Sir Thomas Frankland, 6th Baronet

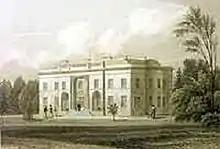
Thirkleby Hall circa 1800

Sir Thomas Frankland, 6th Baronet (September 1750 – 4 January 1831) was an English country landowner of Thirkleby, Yorkshire and politician who sat in the House of Commons in two sessions between 1774 and 1801. He was an eminent botanist from whom the genus Franklandia is named.